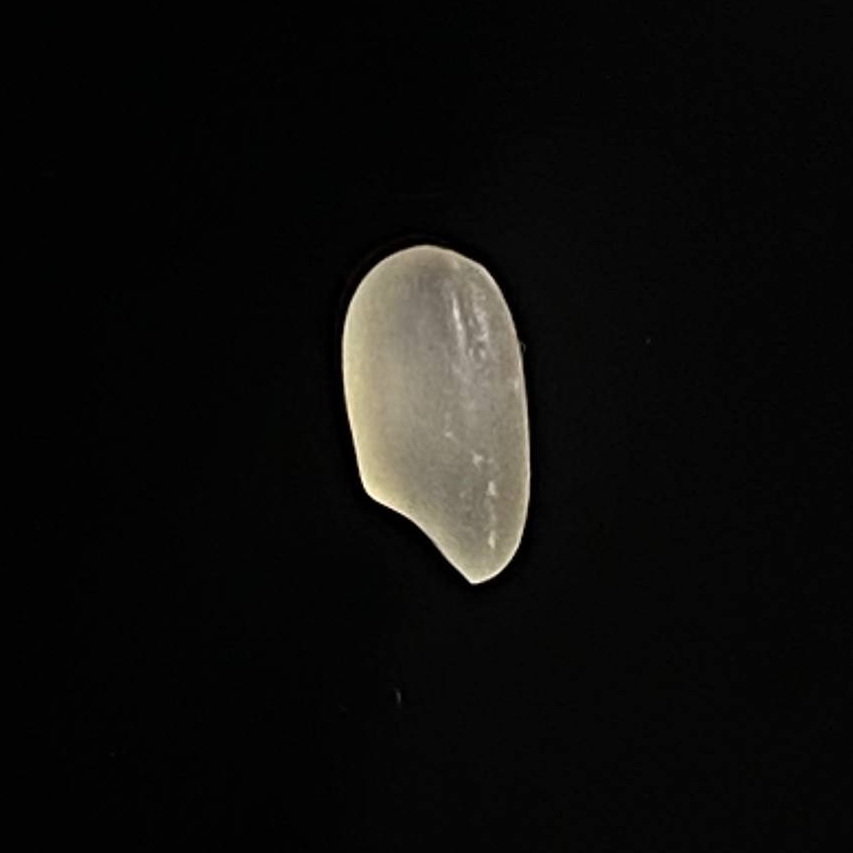
Rice variety: Bashful